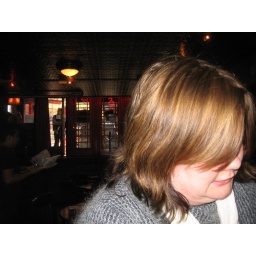
telephone bar in the lower east side